Egg predation

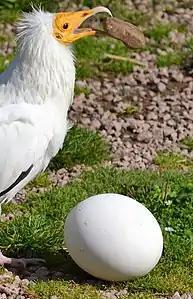
Egyptian vulture using a stone to break an egg too large to pick up

The primatologist Jane Goodall noted that some birds and mammals used tools to break eggs. Egyptian vultures both drop small eggs to break them, and throw stones at ostrich eggs which are too large to pick up. Several species of mongooses throw eggs at rocks, or pick eggs up and drop them on rocks.